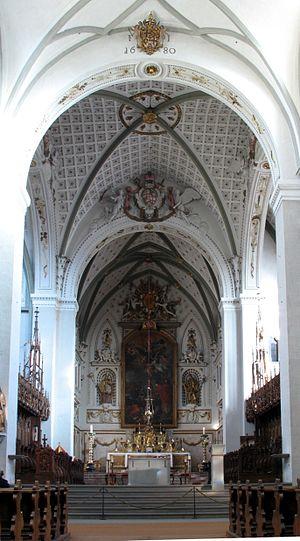
La cathédrale Notre-Dame de Constance est l'ancien siège de l'évêché de Constance, en Allemagne. La première construction de l'édifice remonte aux premiers temps de la création du siège épiscopal, vers l'an 600, et est mentionnée pour la première fois en l'an 780. Elle fut pendant douze siècles le siège de l'évêque de Constance et accueillit les débats du Concile de Constance. Depuis la disparition de l'évêché de Constance en 1821, la cathédrale est utilisée comme église paroissiale.